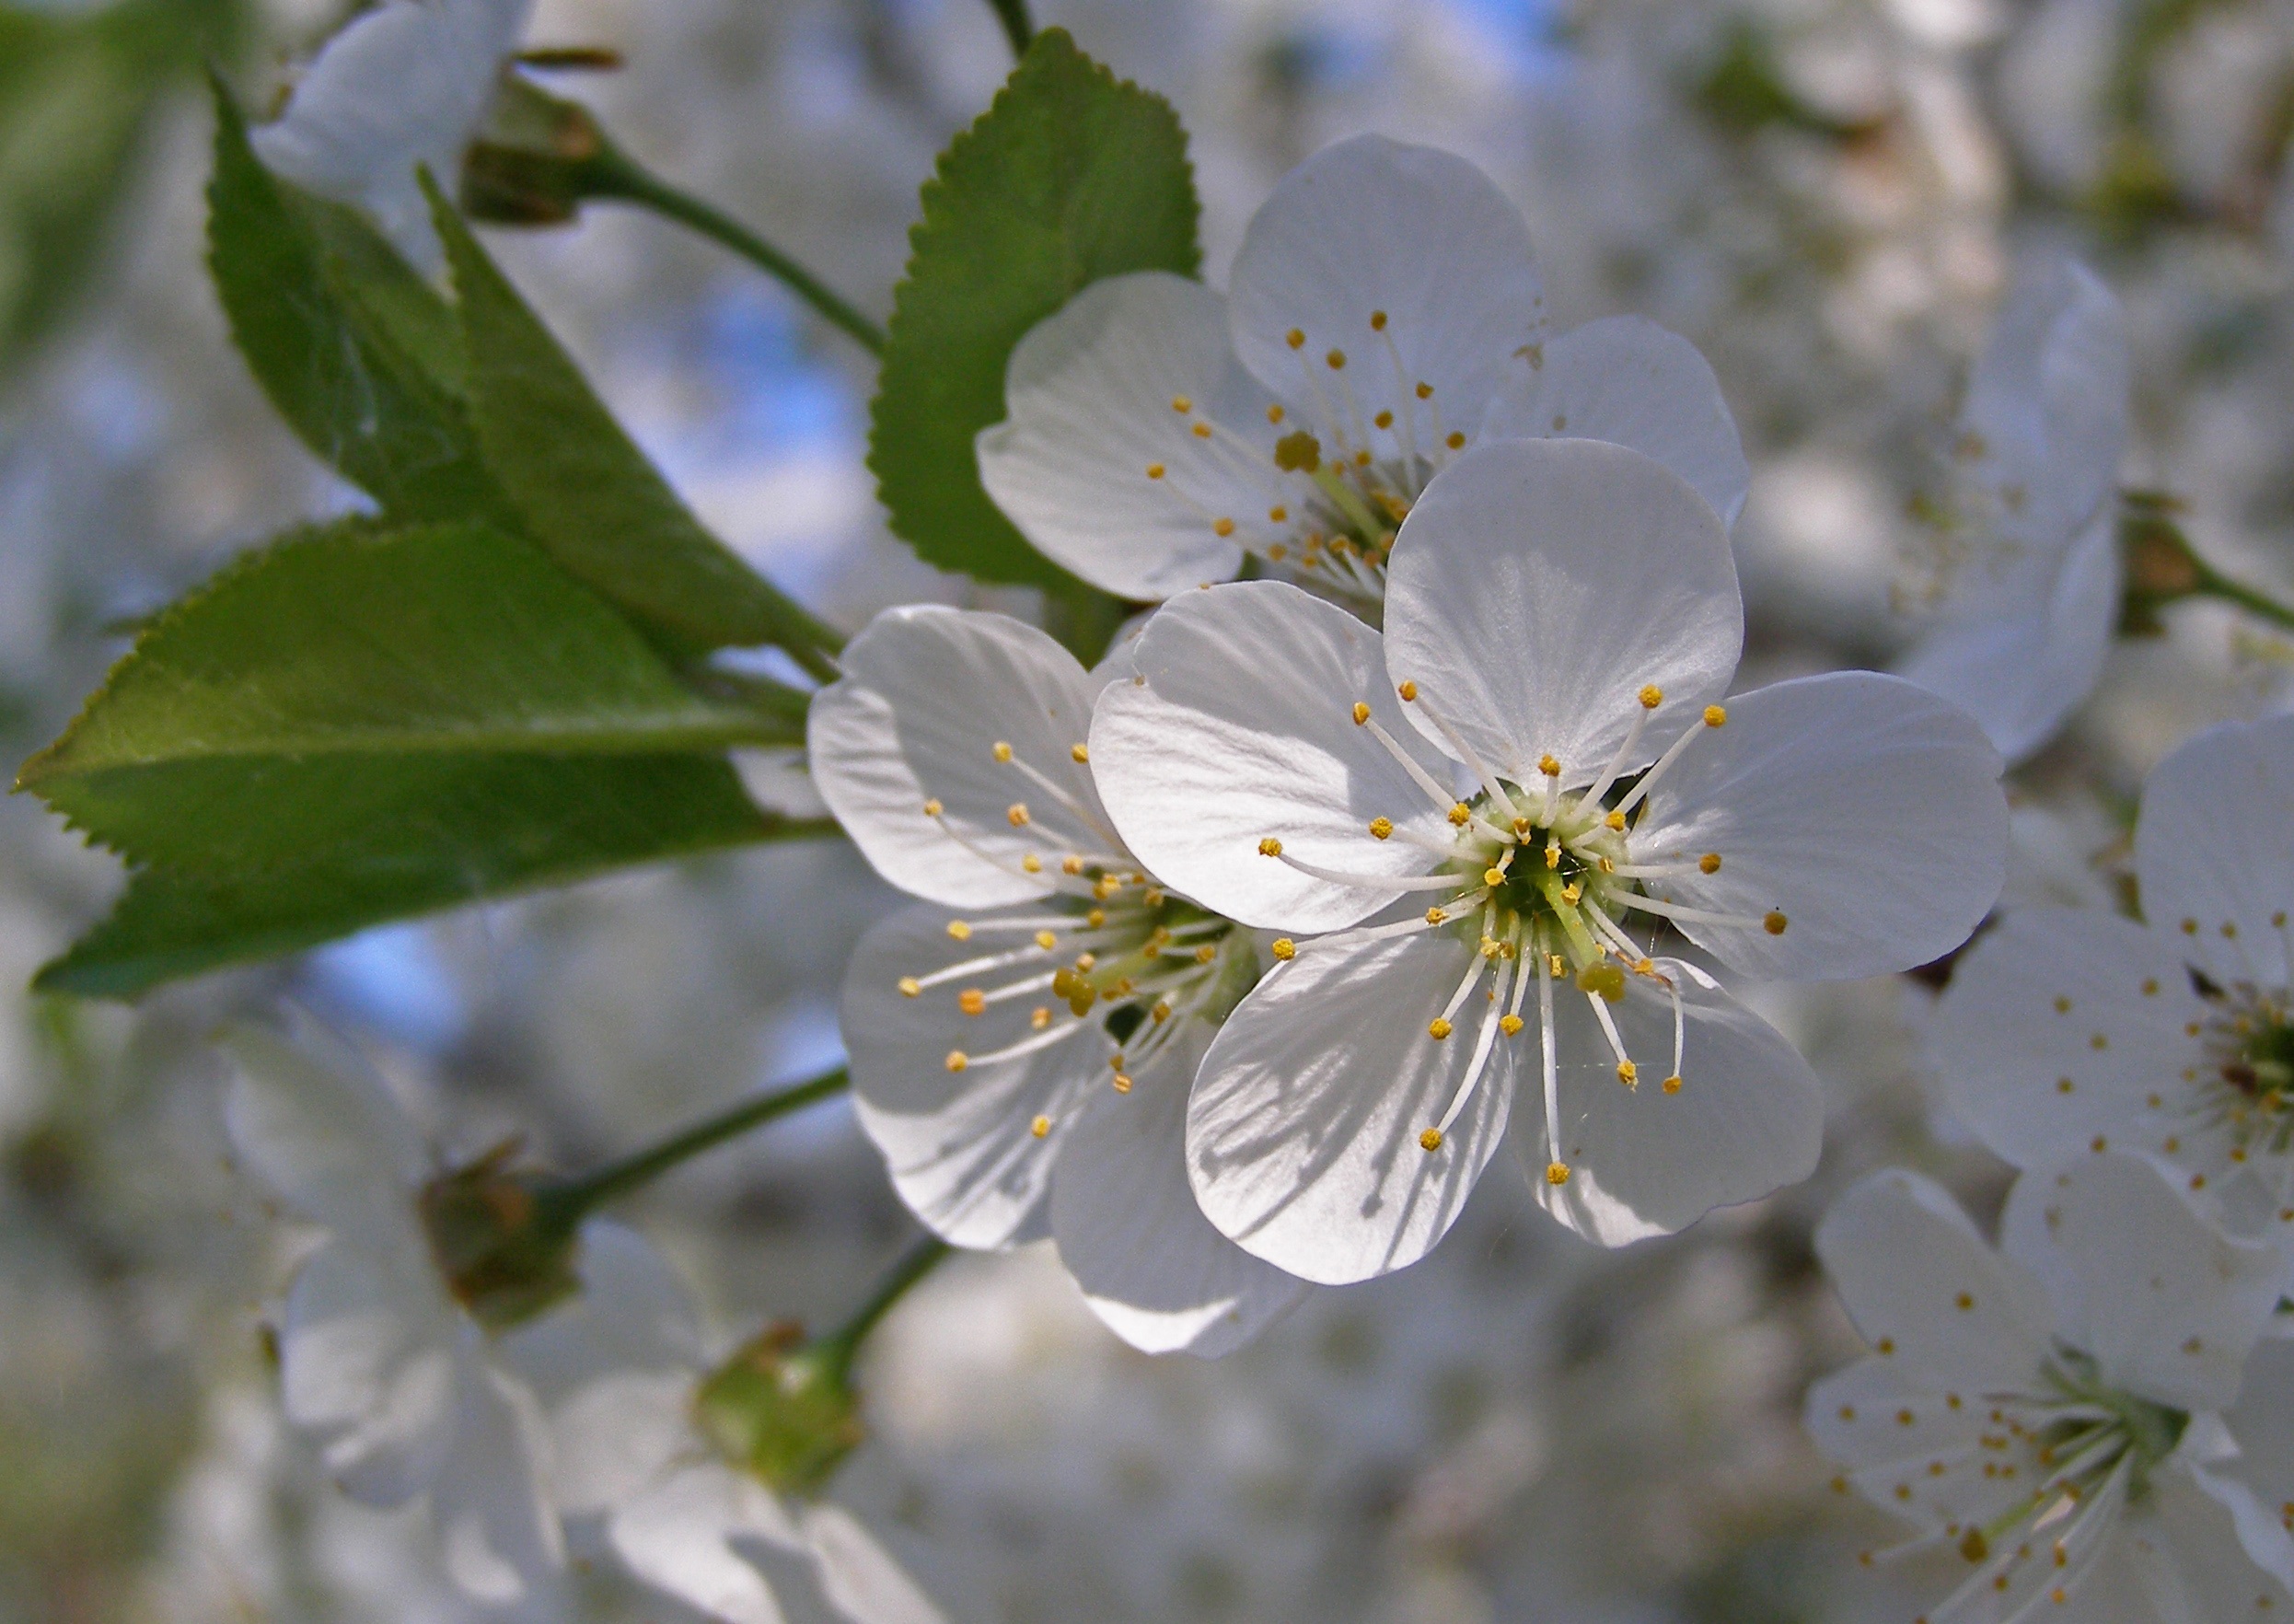
nature, branch, blossom, plant, white, fruit, flower, petal, bush, food, spring, produce, botany, flora, cherry blossom, wildflower, flowers, close up, flowering, macro photography, blackthorn, prunus spinosa, flowering plant, land plant